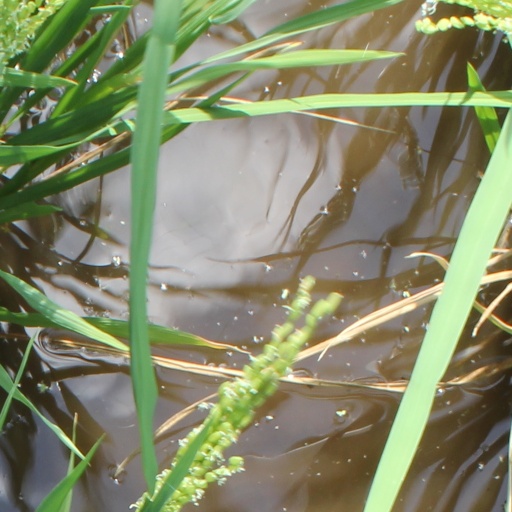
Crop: rice